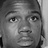
Emotion: neutral